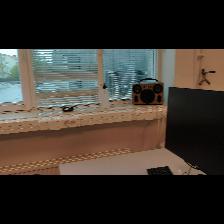
Label: NonHuman